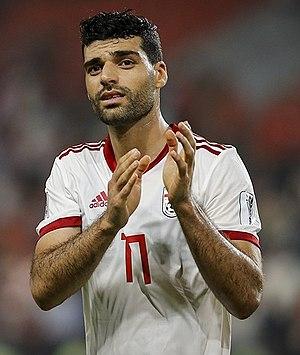
Mehdi Taremi, né le 18 juillet 1992 à Bouchehr en Iran, est un footballeur international iranien, qui évolue au poste d'attaquant. Il joue actuellement dans le club du Rio Ave FC.